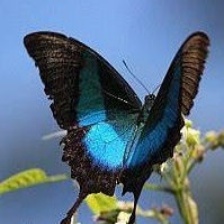
Species: BANDED PEACOCK